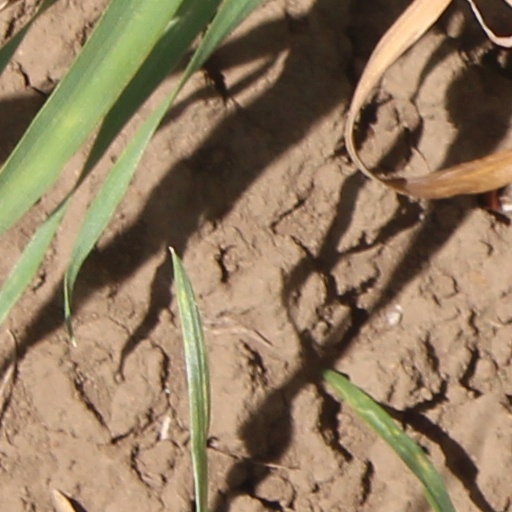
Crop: wheat